Cephalopod beak

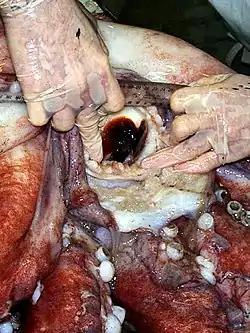
The beak of a giant squid, surrounded by the buccal mass and limbs

Composed primarily of chitin and cross-linked proteins, beaks are more or less indigestible and are often the only identifiable cephalopod remains found in the stomachs of predatory species such as sperm whales. Cephalopod beaks gradually become less stiff as one moves from the tip to the base, a gradient that results from differing chemical composition. In hydrated beaks of the Humboldt squid ("Dosidicus gigas") this stiffness gradient spans two orders of magnitude.